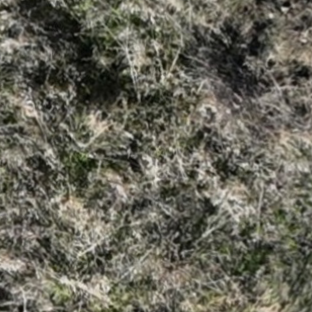
Month: october